Question: Please indicate a possible affordance area of beat_drum that can be used for striking
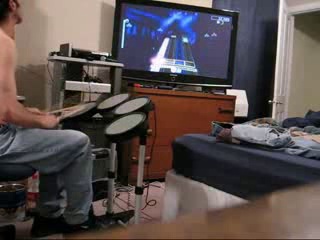
Answer: [102.58, 93.98, 150.882, 142.282]